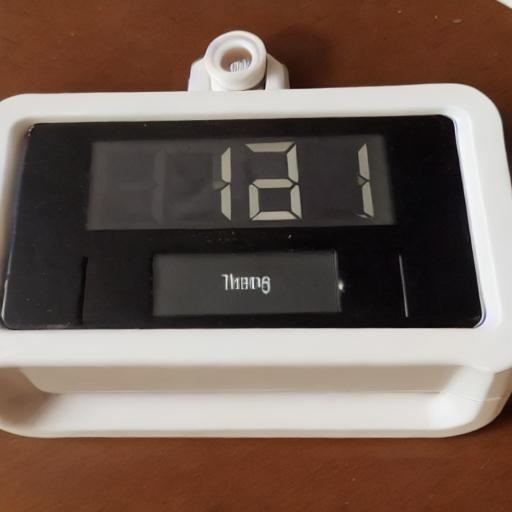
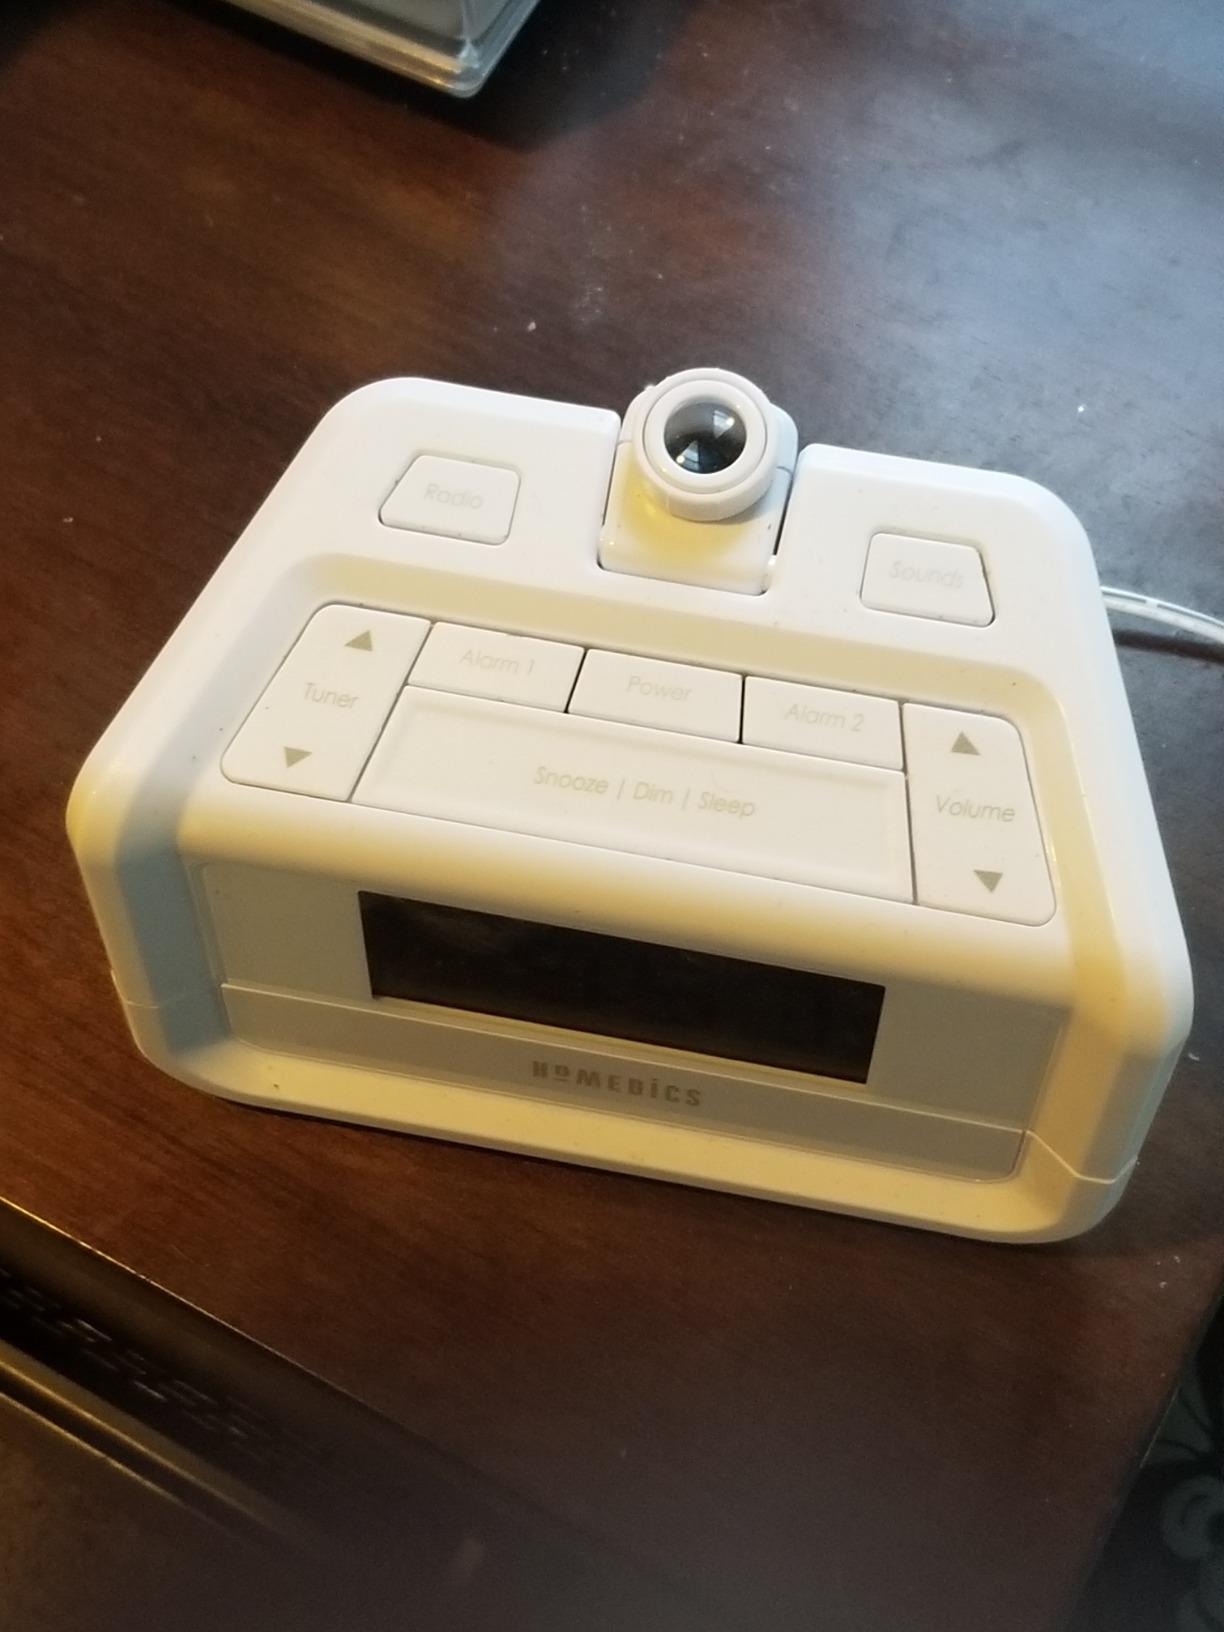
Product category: clock
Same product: no